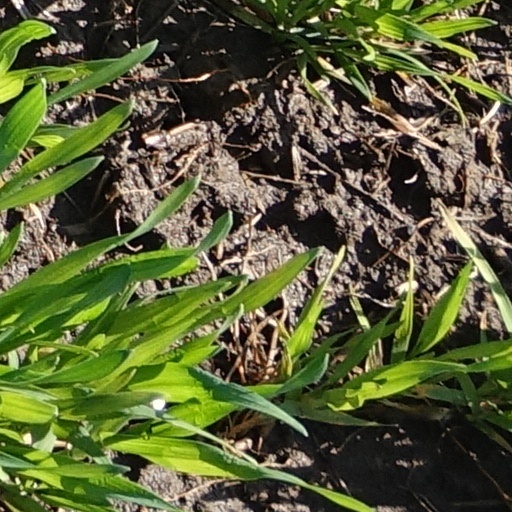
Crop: wheat